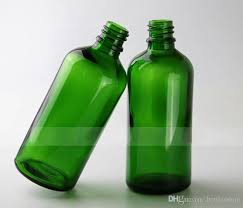
Waste category: glass